Ulysses (novel)

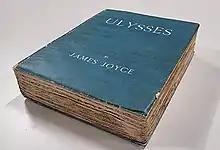
"Ulysses" by James Joyce, Paris : Shakespeare, 1922

At the National Library, Stephen explains to some scholars his biographical theory of the works of Shakespeare, especially "Hamlet", which he argues are based largely on the posited adultery of Shakespeare's wife. Buck Mulligan arrives and interrupts to read out the telegram that Stephen had sent him indicating that he would not make their planned rendezvous at The Ship. Bloom enters the National Library to look up an old copy of the ad he has been trying to place. He passes in between Stephen and Mulligan as they exit the library at the end of the episode.